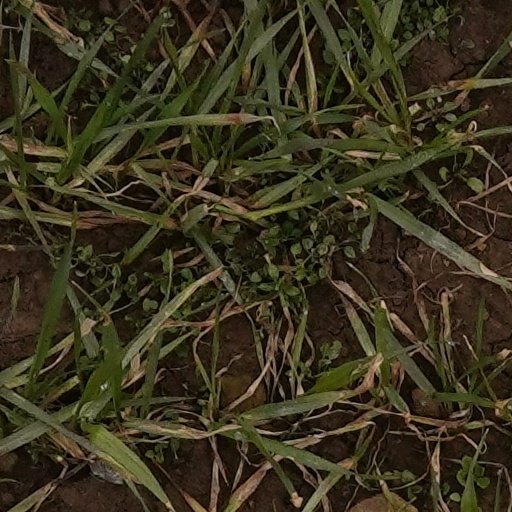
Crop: wheat